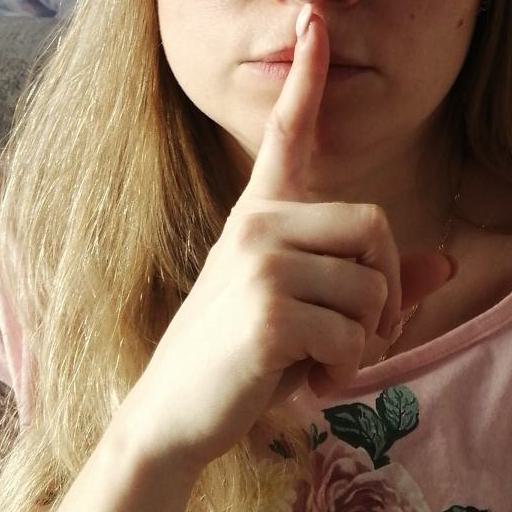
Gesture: mute